Districts of Turkey

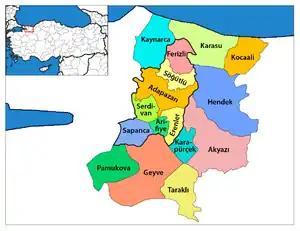
Districts of Sakarya

The following population data is based on the 2024 census. The list is sorted from highest to lowest population. According to the results of the Local Elections of March 31, 2024, Mayors are listed with their parties.